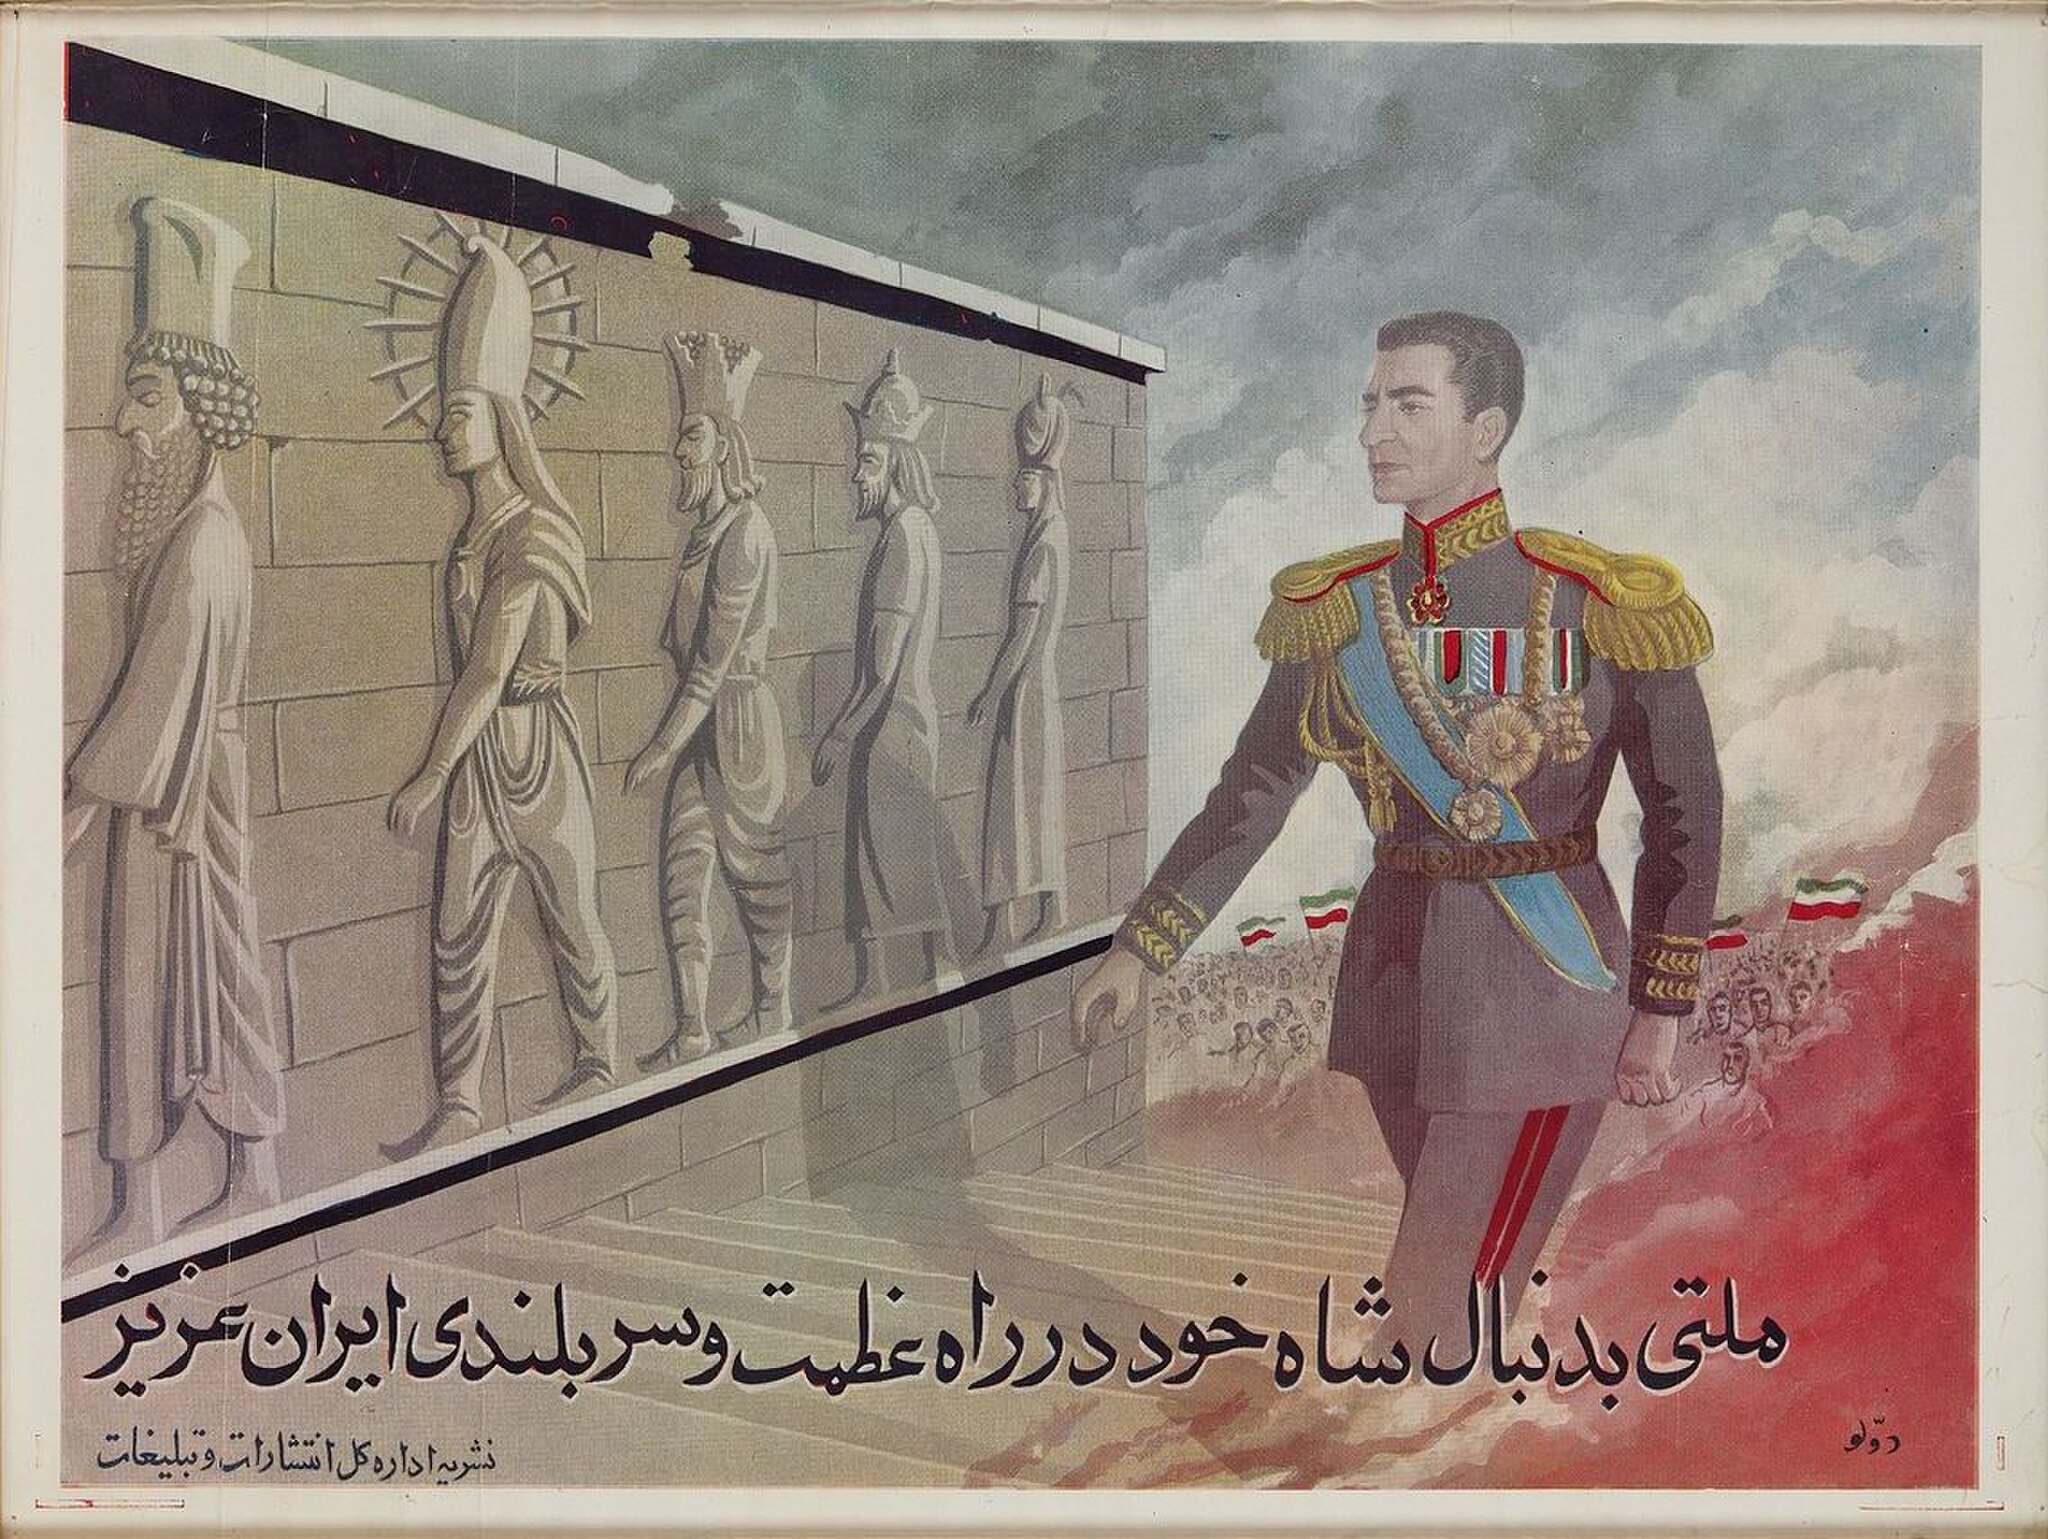
Title: Pro-Shah Propaganda Poster, issued by the Government offices
Description: پروپاگاندای محمدرضا شاه. متن اثر: ملتی بدنبال شاه خود در راه عظمت و سربلندی ایران عزیز
Date: circa 1965
Categories: Royalist propaganda of Iran, PD-Art (PD-Iran), Political posters of Iran, Persepolis in art, PD-Art missing SDC copyright status, Mohammad Reza Pahlavi in art, Posters by Davallou